Xinjiang Medical University

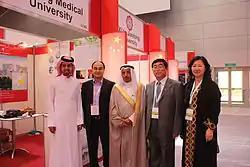
President Li Bin on International Exhibition & Conference on Higher Education held in Riyadh, Saudi Arabia with other school authorities

As of 2012, the Party Secretary of Xinjiang Medical University is Li Bin, whilst Muhammad Yasen is the president.